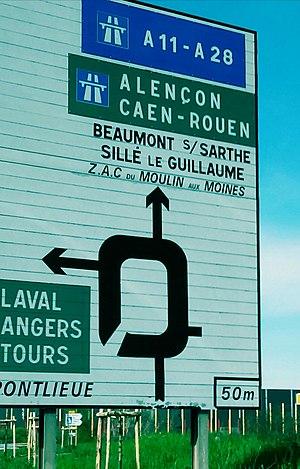
Panneau du rond-point de Beauregard au Mans
La ville du Mans est composée de trois axes majeurs de périphérie routière. Chacun de ces axes englobe plus de 50 kilomètres de voirie tous sens cumulés. La ville est desservie par une rocade interne. La périphérie est englobée dans un étau autoroutier sud-est/sud-ouest à cinq pôles faisant le tour au nord de l'agglomération. Le sud de la ville, zone la plus étendue, est desservi par une déviation spécifique à fort trafic réalisant une transversale Est-Ouest. S'ajoute à cela l'ancienne rocade.